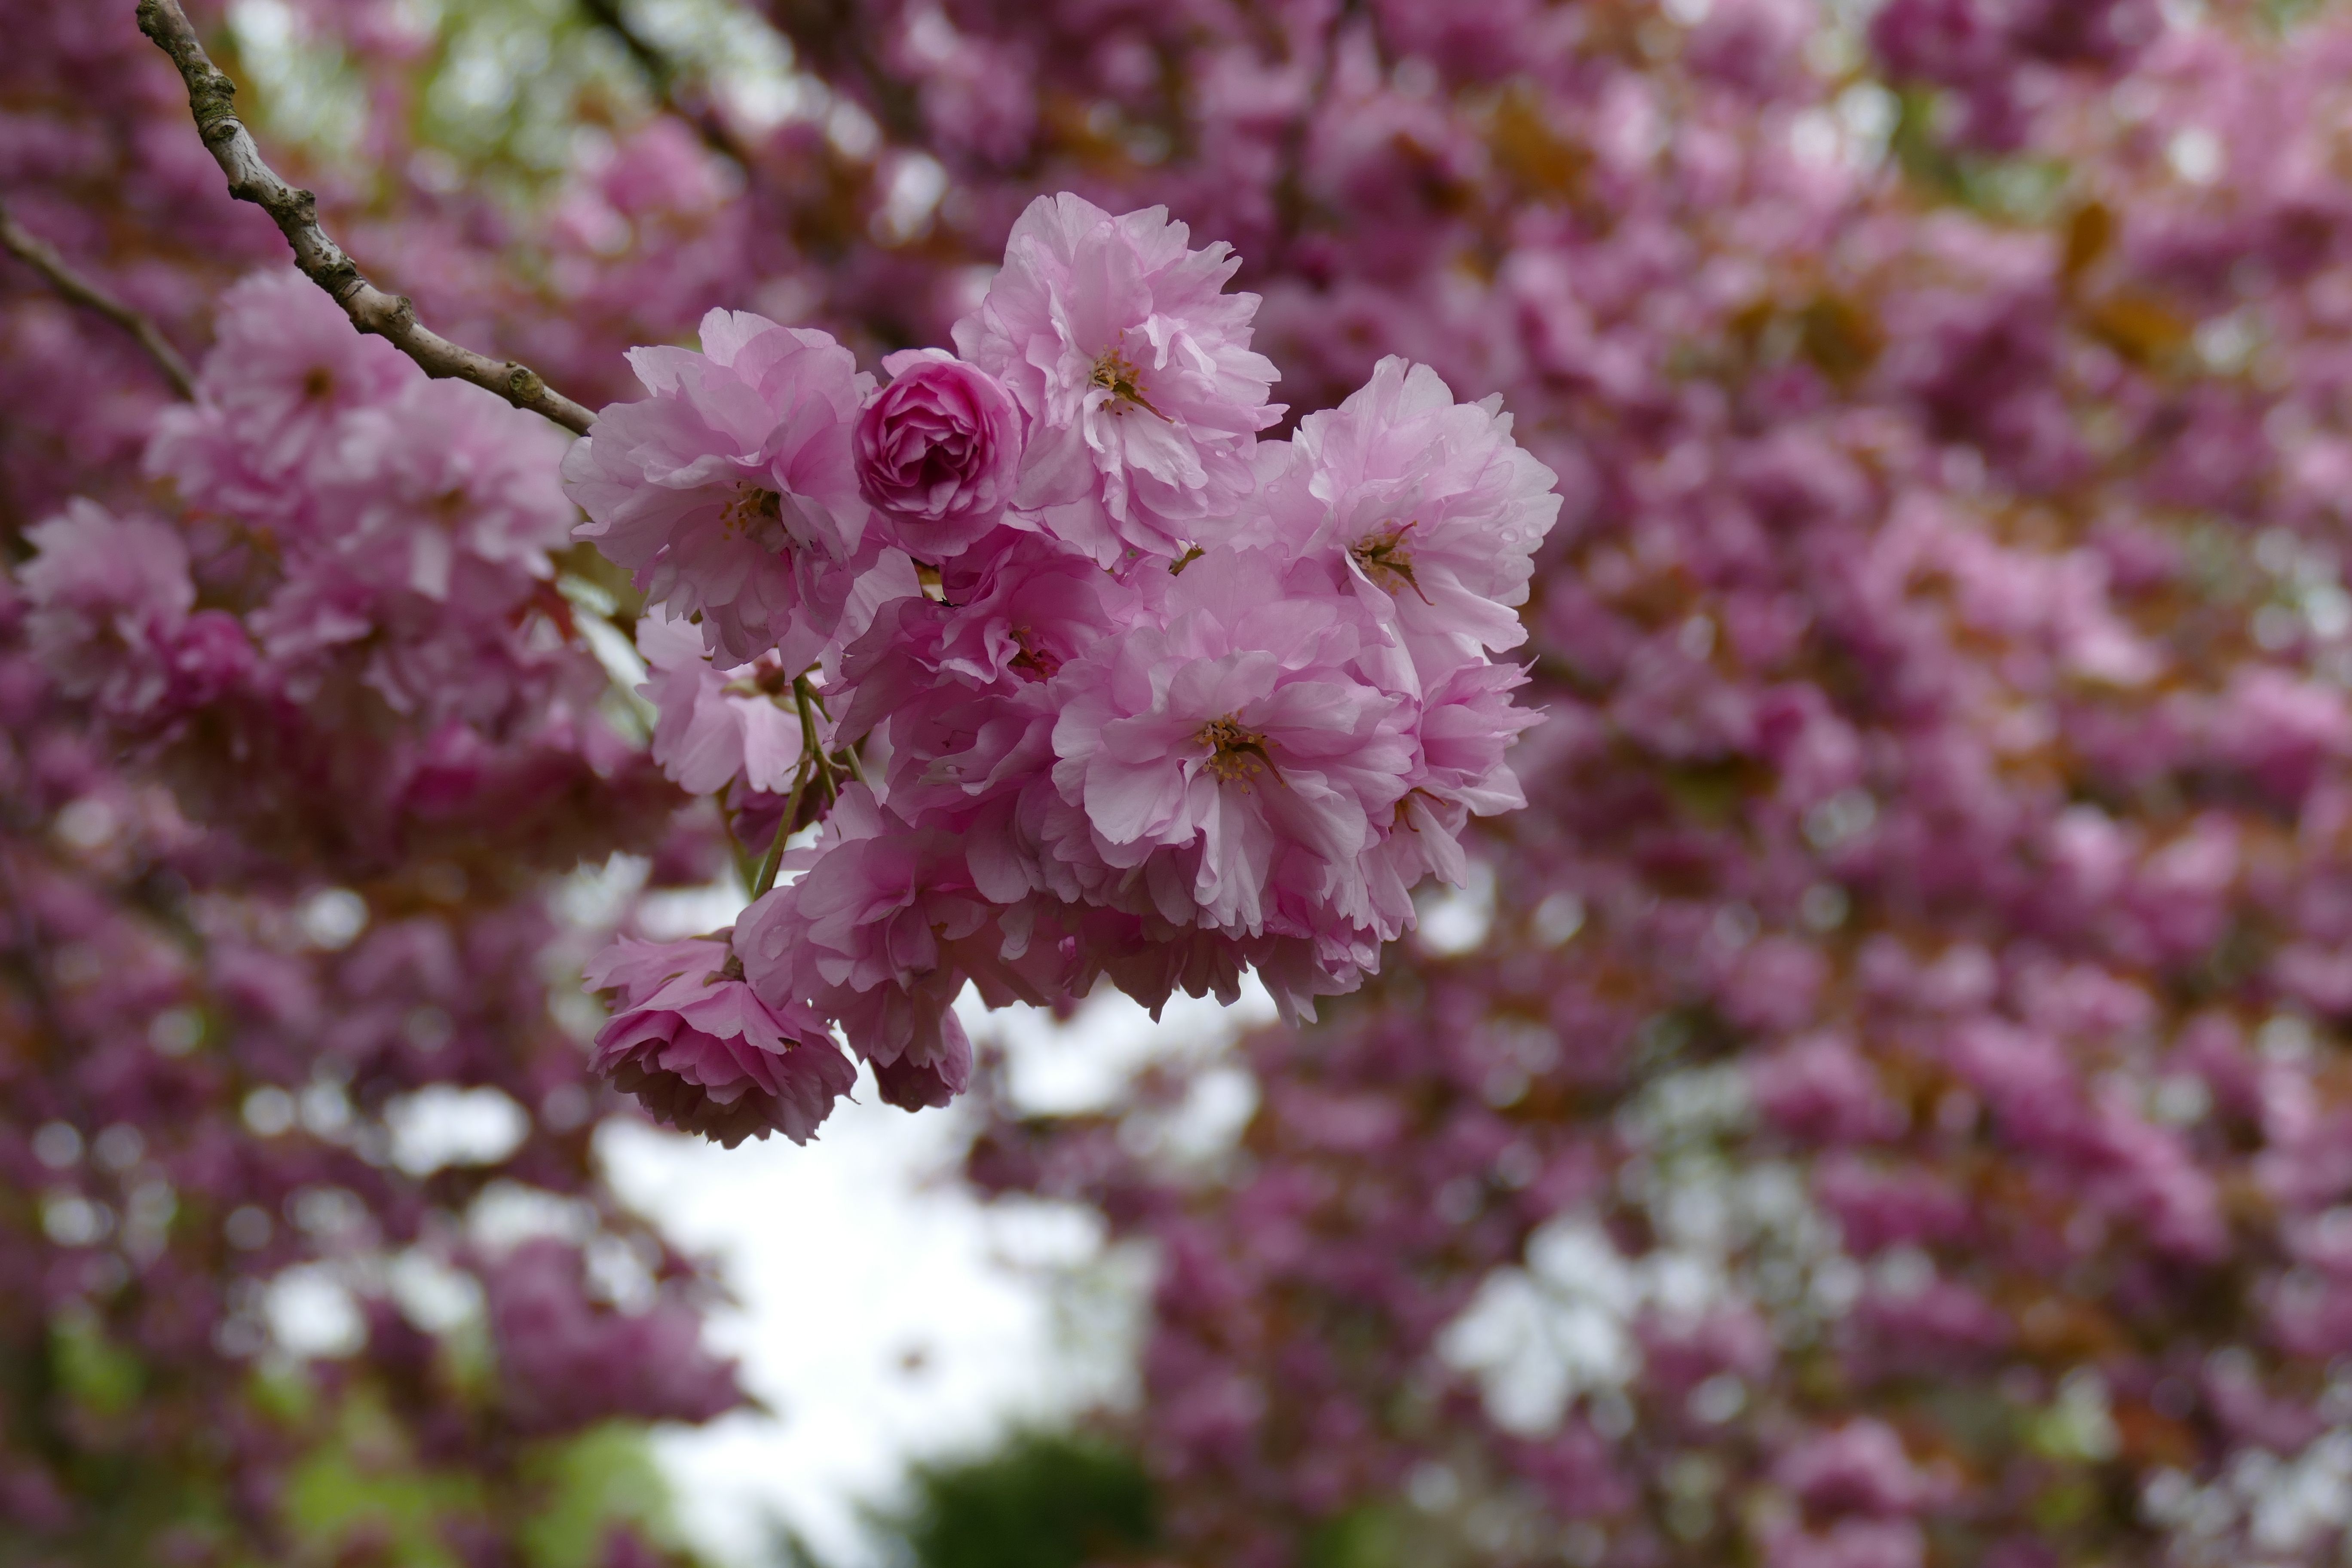
tree, branch, blossom, plant, leaf, flower, petal, spring, produce, park, botany, garden, pink, flora, cherry blossom, flowers, trees, avenue, shrub, branches, macro photography, flowering plant, ornamental cherries, woody plant, land plant